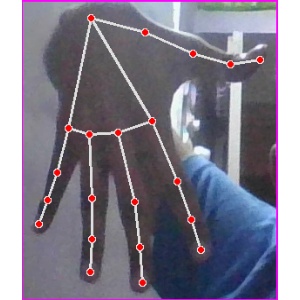
अक्षर: ढ